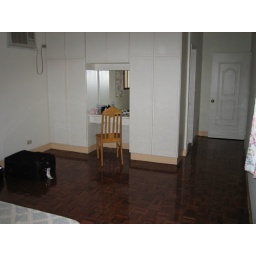
my bedroom, with my own bathroom by the door